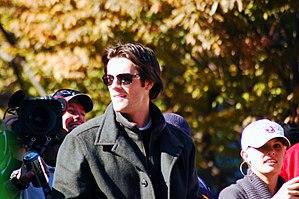
Colbert Michael Hamels est un lanceur gaucher de la Ligue majeure de baseball.